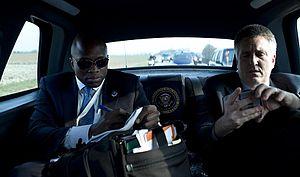
Un body man ou body woman est, dans le jargon politique américain, un assistant personnel civil et parfois le valet d'un homme politique ou d'un candidat à une élection. Il ou elle accompagne l'homme politique ou le candidat à peu près partout, organisant souvent l'hébergement, le transport et les repas, et fournissant collations, téléphones portables et toute autre assistance nécessaire.
L'Unité médicale de la Maison-Blanche est un élément du bureau militaire de la Maison-Blanche chargé de la santé du président des États-Unis, du vice-président et de leurs familles. L'Unité médicale doit aussi dispenser les premiers soins, en cas d'urgence, au personnel de la Maison-Blanche et à ses nombreux visiteurs. Dès 1945, un médecin de la WHMU est installé en permanence dans l'aile Ouest à quelques pas du bureau ovale tandis que les locaux de l'unité sont installés dans l'Executive Building.